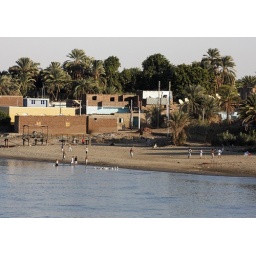
Playing Football. I think the player in the river retrieving the ball is offside